Dragon Drive: D-Masters Shot

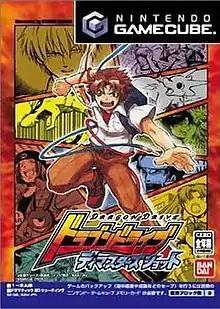

Dragon Drive: D-Masters Shot is a third-person shooter for the GameCube released in 2003 by Treasure. It is based on the "Dragon Drive" series and was only released in Japan.